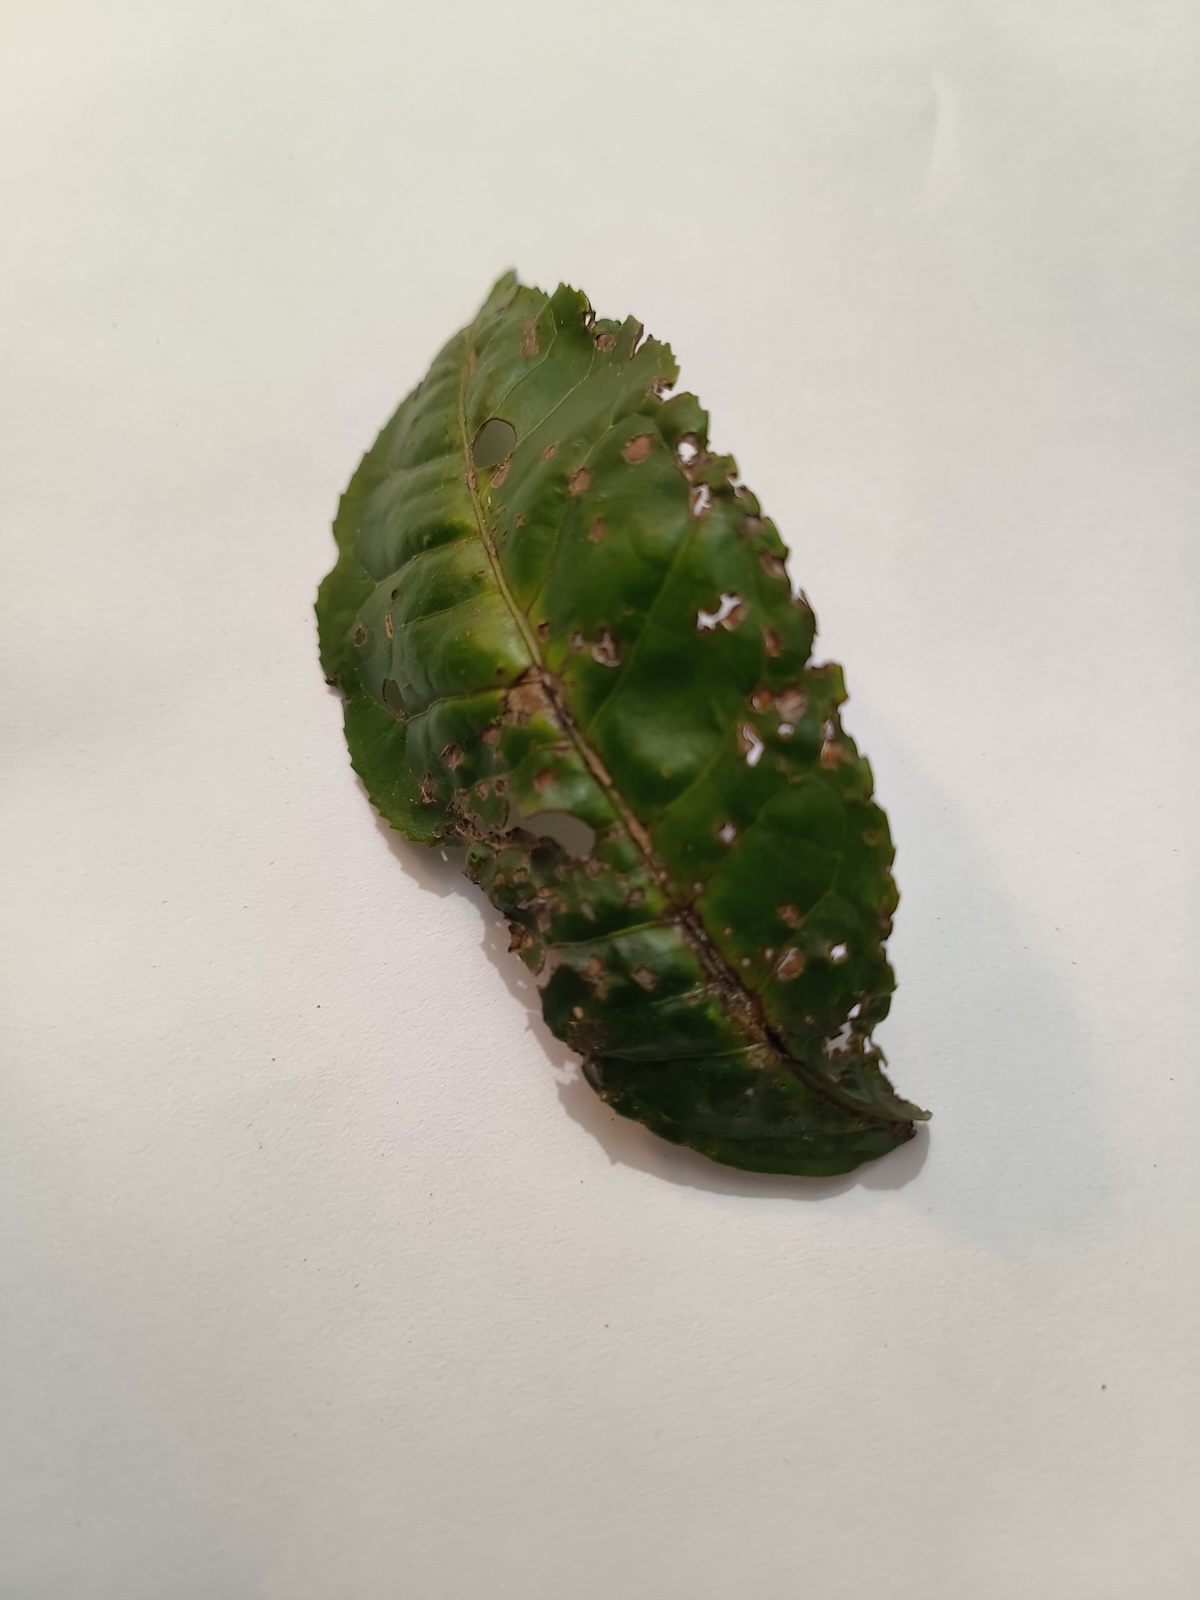
Label: Green mirid bug